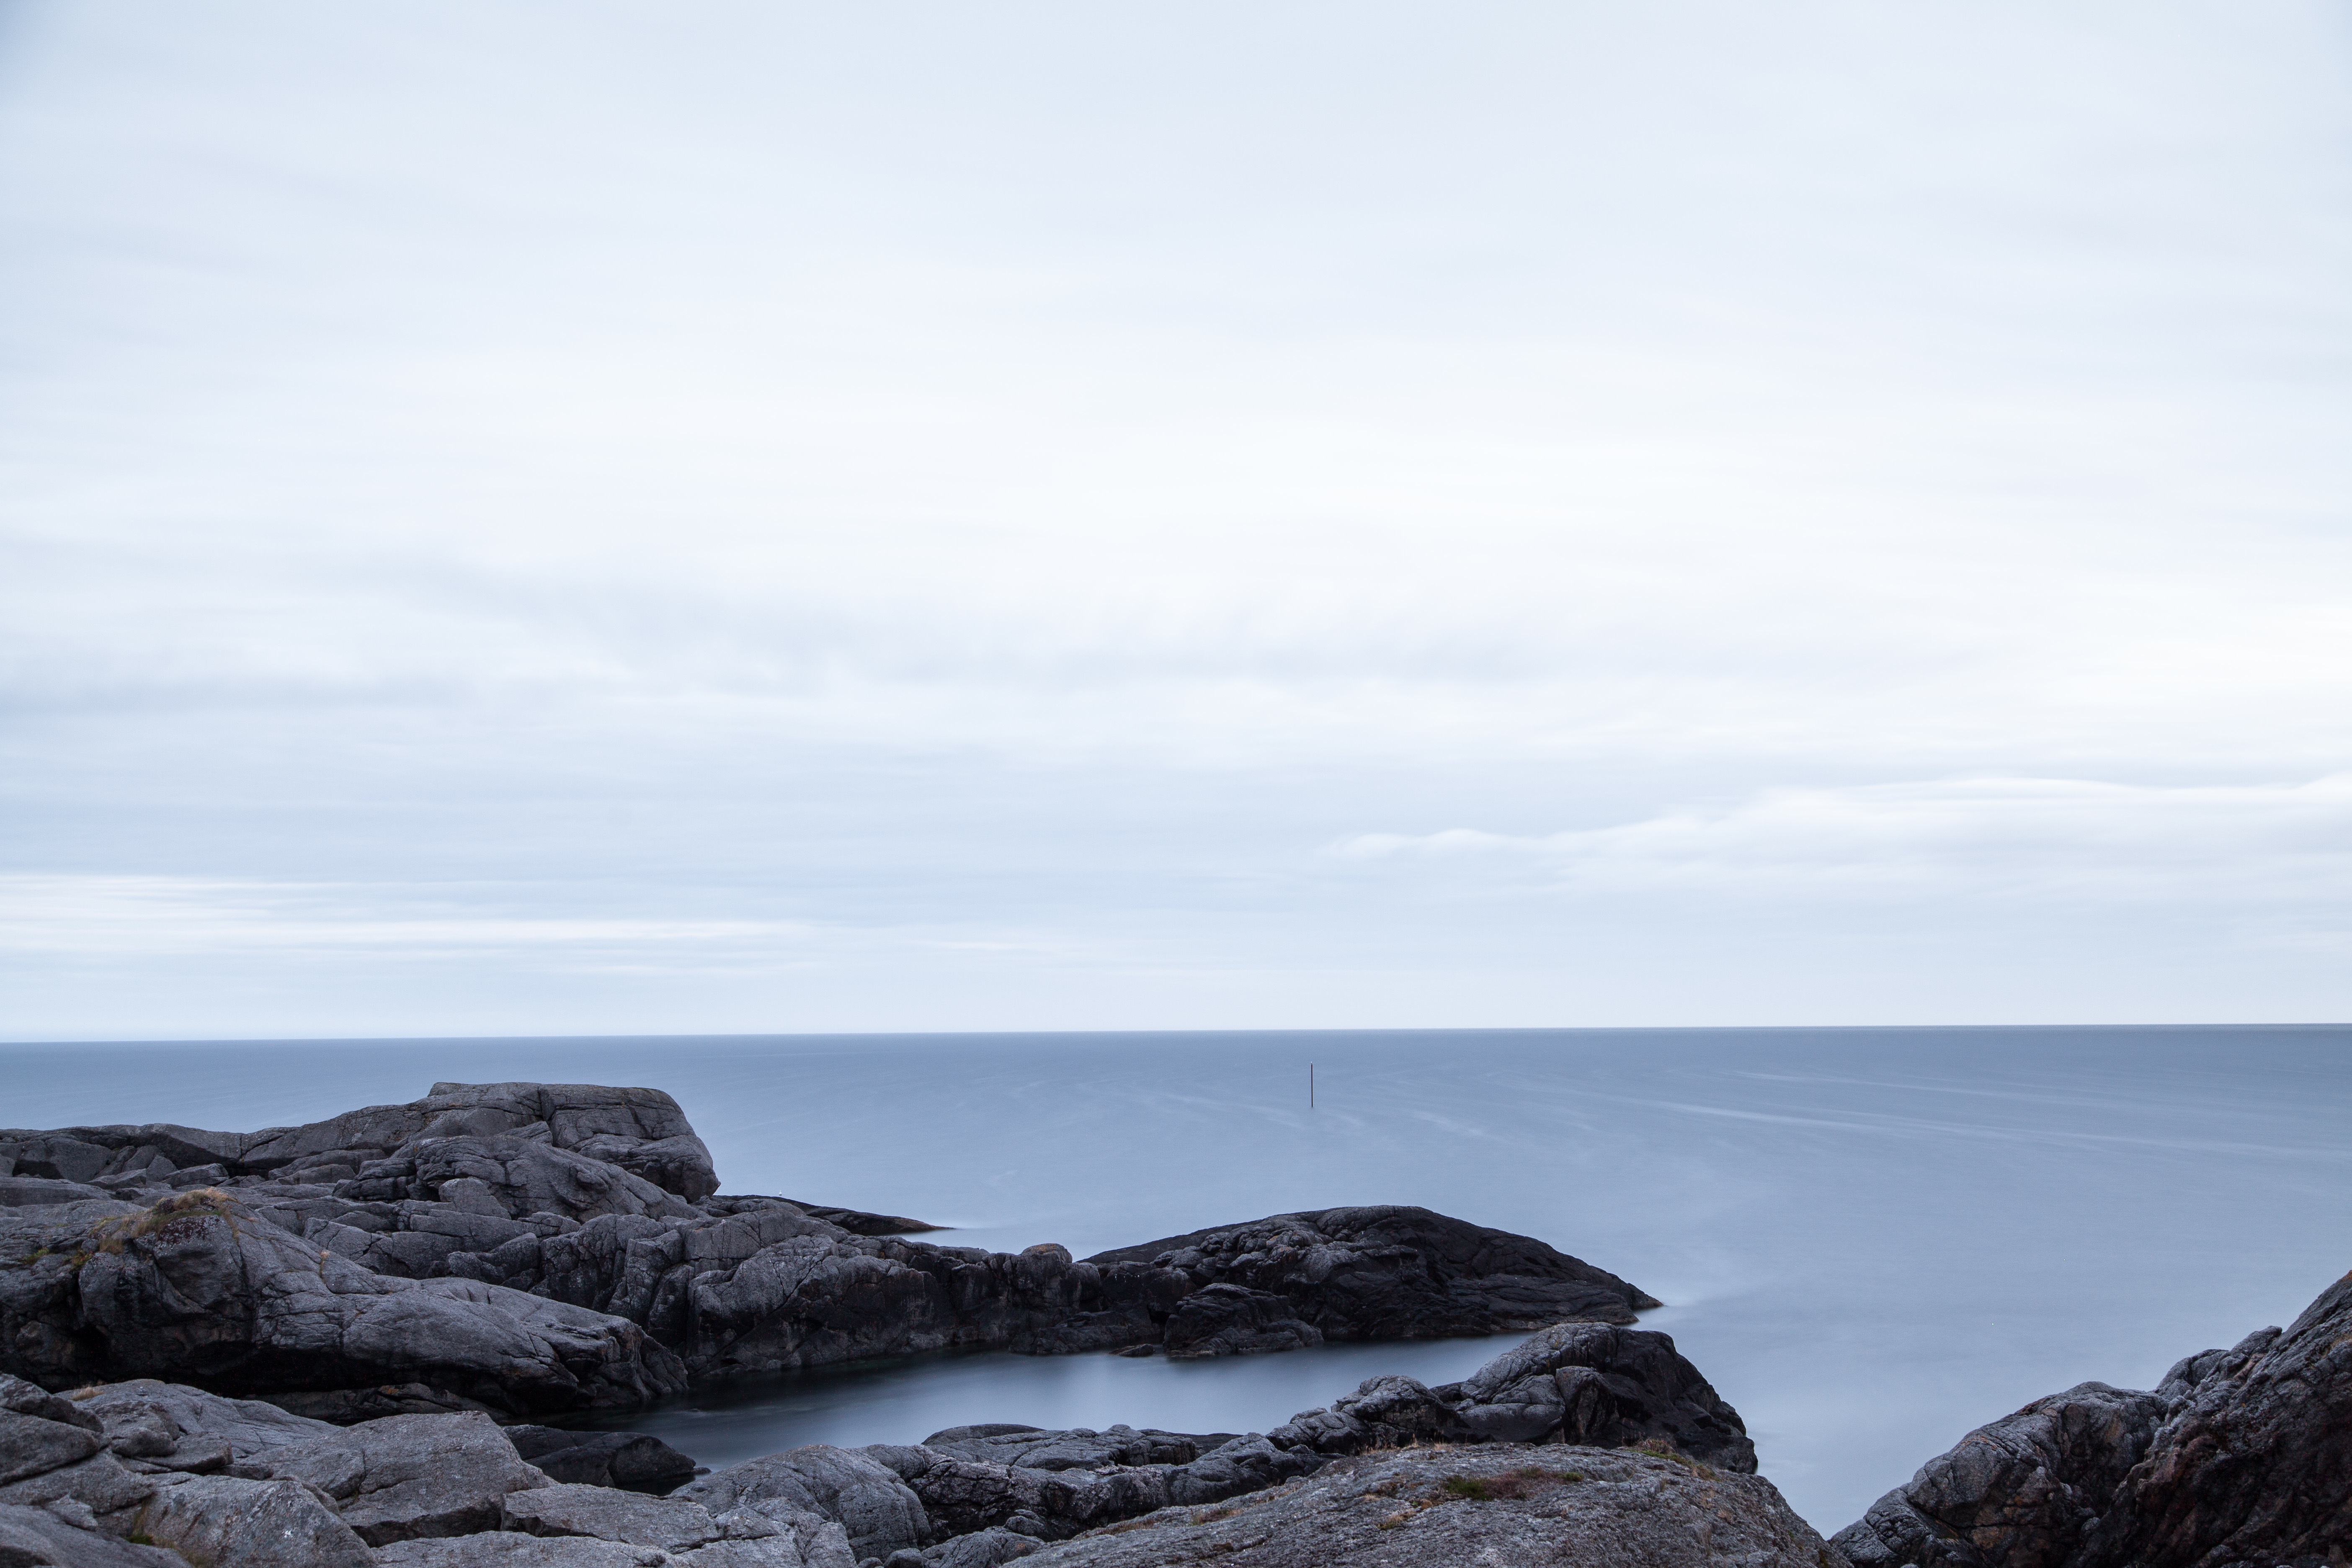
beach, landscape, sea, coast, water, rock, ocean, horizon, mountain, snow, winter, cloud, sky, shore, wave, cliff, weather, bay, terrain, body of water, loch, cape, landform, atmospheric phenomenon